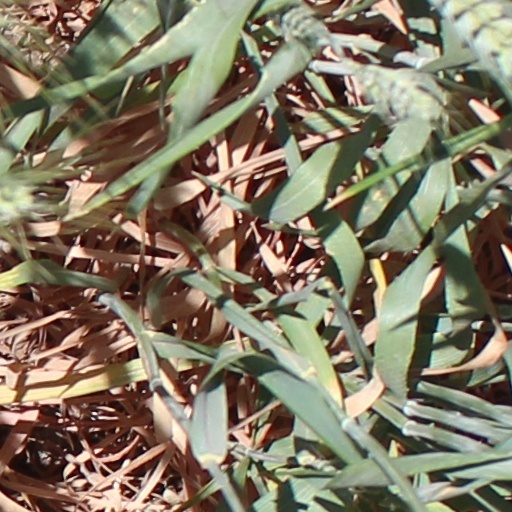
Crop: wheat